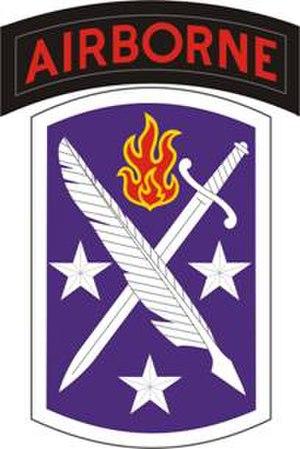
Fort Bragg est une base militaire américaine de l'United States Army qui est située dans les comtés de Cumberland et de Hoke en Caroline du Nord, près de la ville de Fayetteville. Elle est la plus grande base d'entraînement de commandos au monde avec ses 49 km².